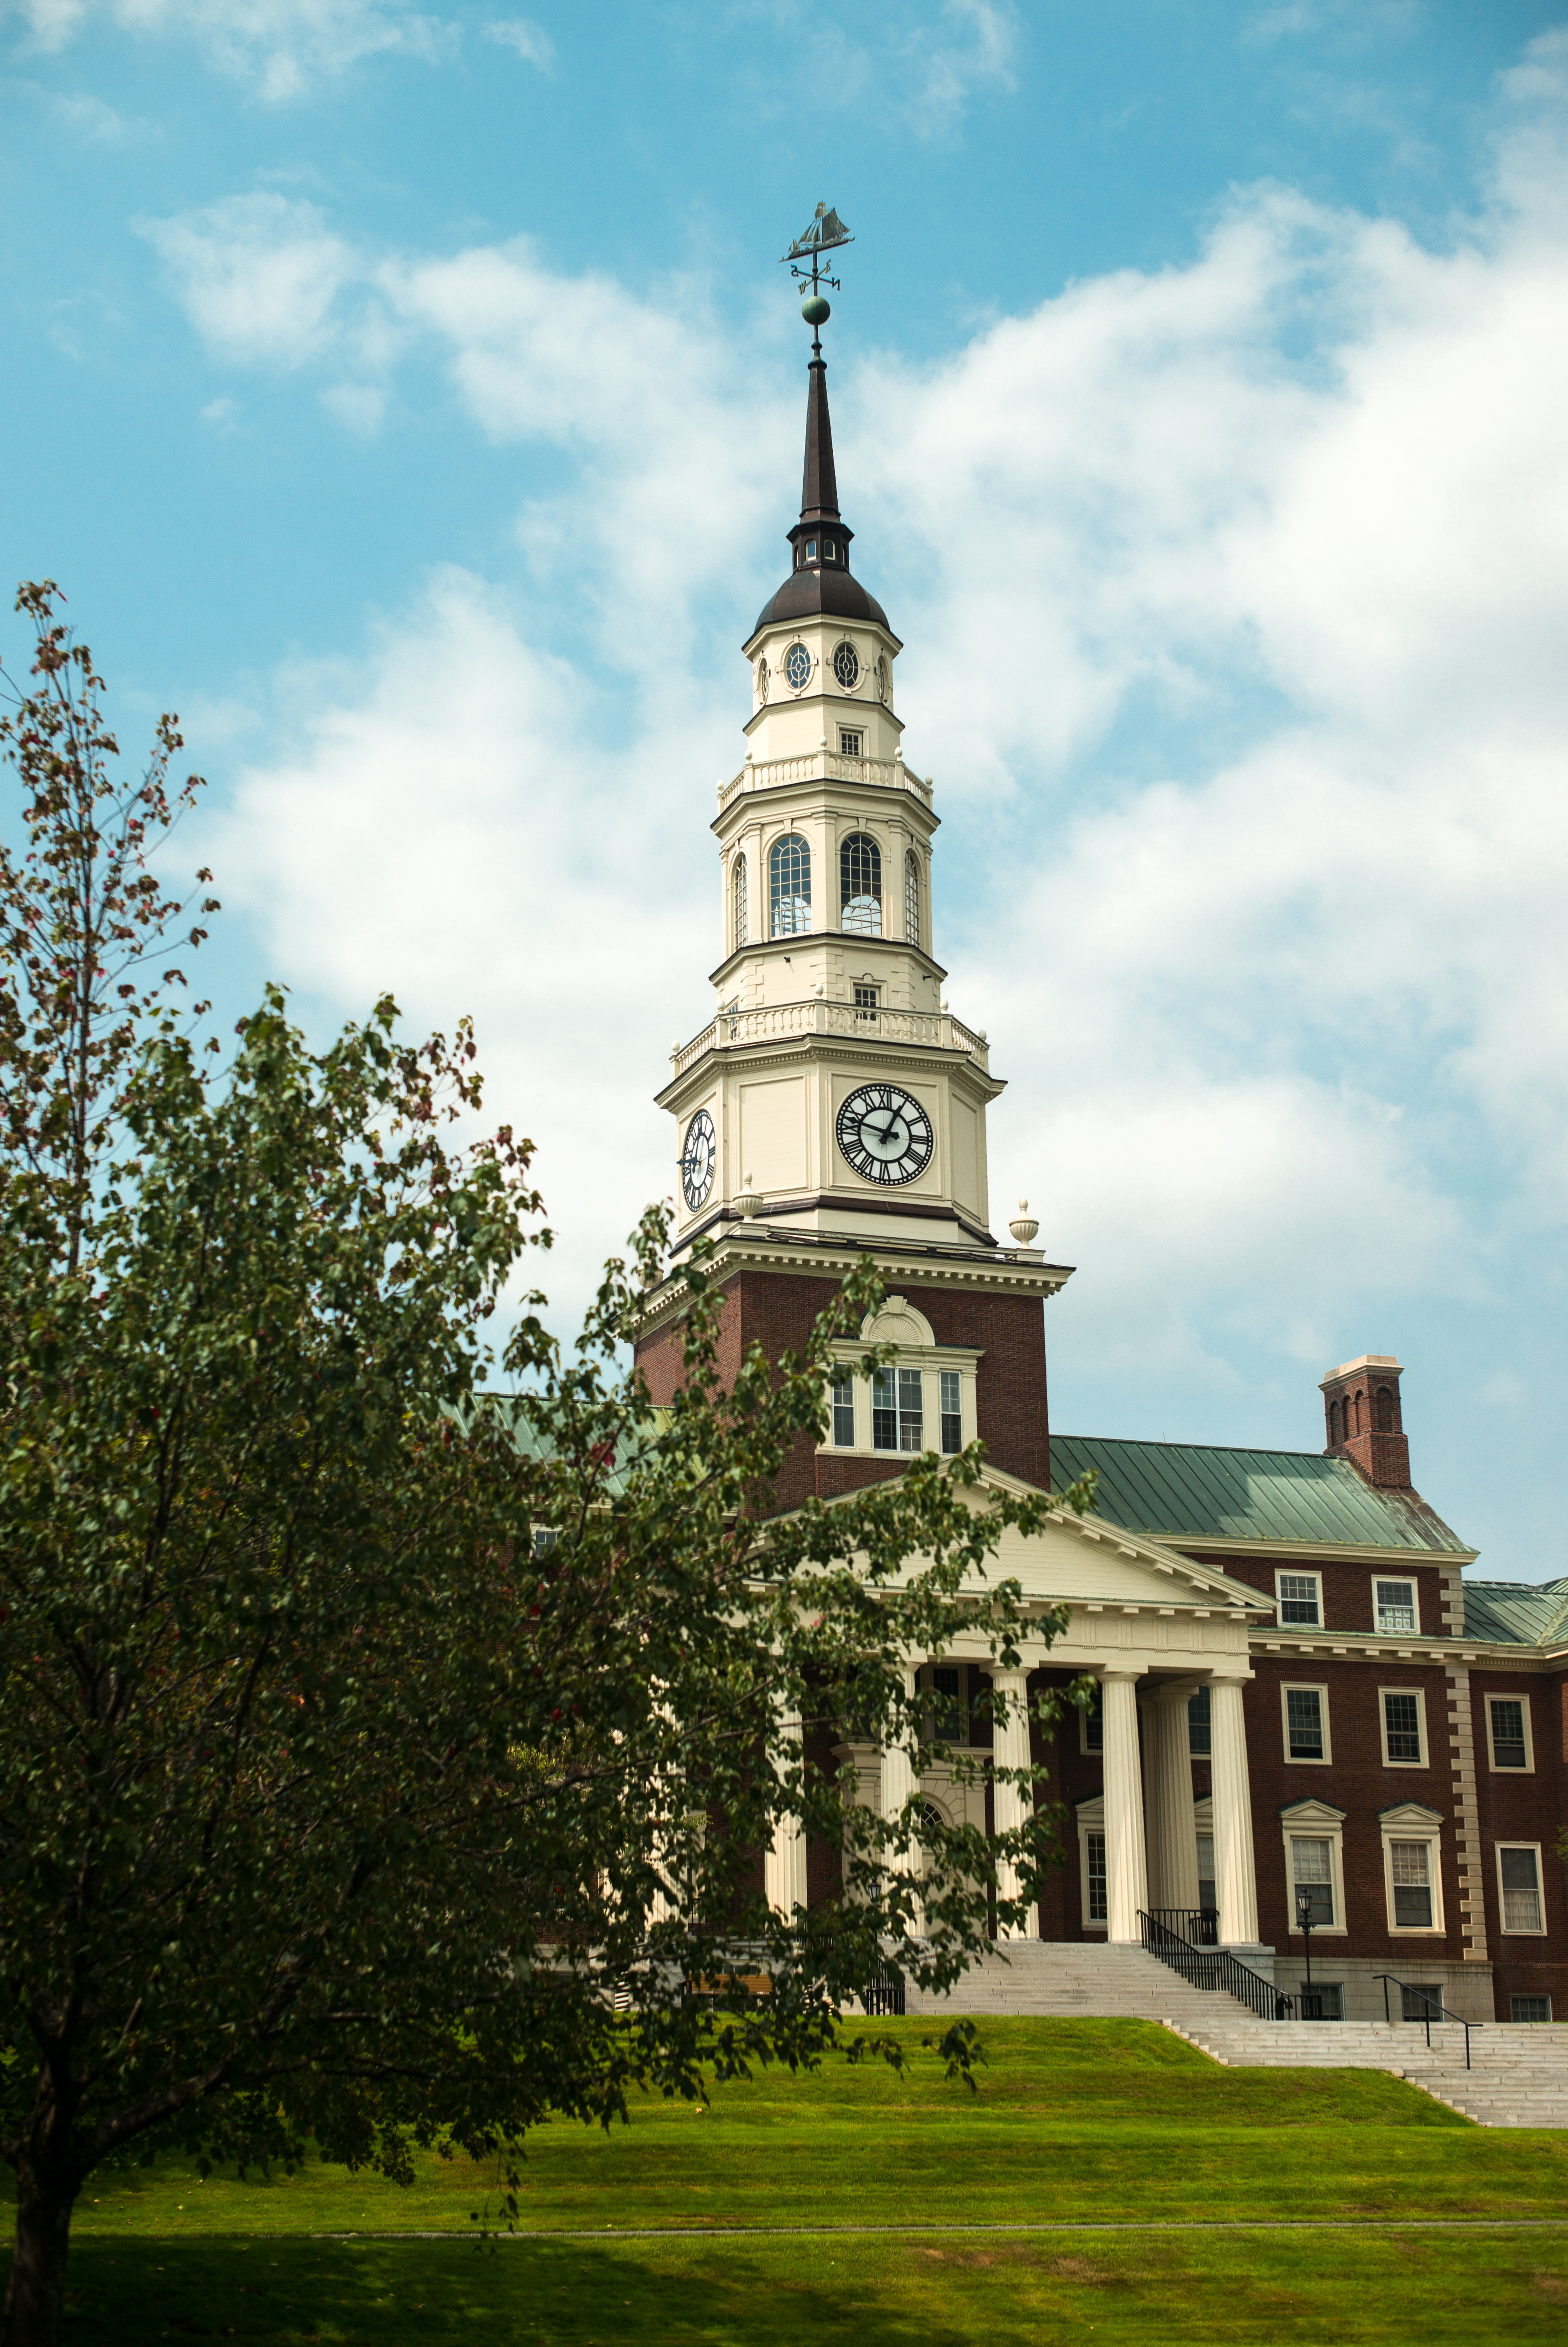
building, chateau, summer, tower, usa, student, landmark, church, cathedral, place of worship, 2015, m, lac, library, steeple, monastery, university, arts, waterville, 50, day, campus, estate, leica, 240, summilux, college, maine, miller, liberal, colby, movein, colbycollege, nescac, colby2019, stately home